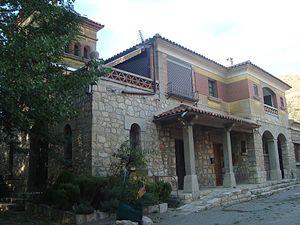
Aliaga est une commune d’Espagne, dans la Comarque de Cuencas Mineras, province de Teruel, communauté autonome d'Aragon.